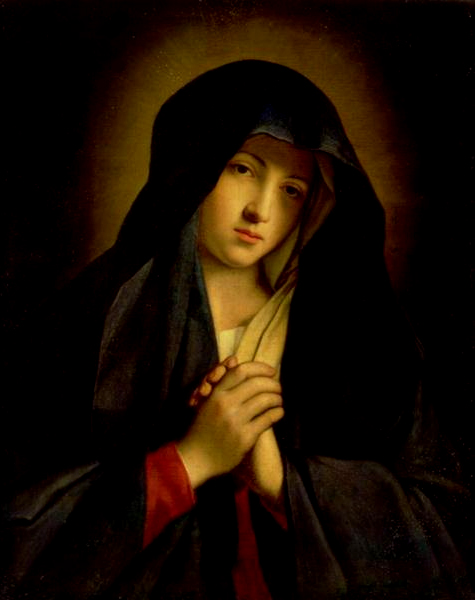
มารีย์ (มารดาพระเยซู)

|name=มารีย์
|image=The Madonna in Sorrow.jpg
|caption="แม่พระระทมทุกข์" วาดโดยโจวันนี บัตติสตา ซัลวี ดา ซัสโซแฟร์ราโต|ซัสโซแฟร์ราโต ราวคริสต์ศตวรรษที่ 17
|birth_date= ไม่ปรากฏ แต่ได้กำหนดให้วันที่ 8 กันยายนเป็นวันฉลองแม่พระบังเกิด
|ethnicity=ยิว
|residence = นาซาเรธ แคว้นกาลิลี
|nationality=วงศ์วานอิสราเอล|อิสราเอล จักรวรรดิโรมัน"The Life of Jesus of Nazareth", By Rush Rhees, (BiblioBazaar, LLC, 2008), page 62
|parents=นักบุญโยอาคิมและนักบุญอันนาRonald Brownrigg, Canon Brownrigg "Who's Who in the New Testament" 2001 ISBN 0-415-26036-1 page T-62
|spouse = นักบุญโยเซฟRuiz, Jean-Pierre. "Between the Crèche and the Cross: Another Look at the Mother of Jesus in the New Testament." "New Theology Review"; Aug2010, Vol. 23 Issue 3, pp3-4
|children = พระเยซู
มารีย์ กิจการของอัครทูต บทที่ 1 ข้อที่ 14 . คริสตจักรไคร้สตเชิช กรุงเทพ. เรียกข้อมูลวันที่ 25 ก.ค. พ.ศ. 2554 (, "มัรยาม", "มีเรียม") คริสต์ศาสนิกชนบางนิกายเรียกว่าพระแม่มารีย์ พระนางมารีย์พรหมจารี () หรือพระนางมารีย์พระมารดาพระเจ้า|พระชนนีพระเป็นเจ้า (Mary, Mother of God) (ในอัลกุรอานว่านางมัรยัม) เป็นสตรีชาวยิวจากเมืองนาซาเรธ แคว้นกาลิลี คัมภีร์ไบเบิลภาคพันธสัญญาใหม่และคัมภีร์อัลกุรอานระบุตรงกันว่านางได้เป็นมารดาของพระเยซูโดยแม่พระรับสาร|อำนาจของพระเจ้า
ไฟล์:พระแม่มารี.jpg|thumb|รูปปั้นพระแม่มารี ทรงอุ้มพระกุมาร(พระเยซู) หน้าศูนย์มิสซังราชบุรี
พระวรสารนักบุญมัทธิวและพระวรสารนักบุญลูการะบุว่ามารีย์เป็นหญิงพรหมจรรย์ ("παρθένος, parthénos" ในภาษากรีก) มัทธิว 1:23 ใช้คำภาษากรีกว่า "parthénos" ซึ่งแปลว่าพรหมจารี ขณะที่ฉบับภาษาฮีบรู หนังสืออิสยาห์ บทที่ 7 ข้อที่ 14 ซึ่งภาคพันธสัญญาใหม่ใช้อ้างอิงมากลับระบุแค่เป็น "Almah" ซึ่งแปลว่าหญิงสาว ดูบทความว่าด้วย "parthénos" ใน Bauer/(Arndt)/Gingrich/Danker, "A Greek-English Lexicon of the New Testament and Other Early Christian Literature", พิมพ์ครั้งที่ 2, สำนักพิมพ์มหาวิทยาลัยชิคาโก, 1979, หน้า 627 ชาวคริสต์เชื่อสืบกันมาแต่อดีตว่านางได้ตั้งครรภ์บุตรด้วยอำนาจพระวิญญาณบริสุทธิ์ขณะที่ยังเป็นหญิงพรหมจรรย์ ส่วนชาวมุสลิมก็เชื่อว่านางตั้งครรภ์ด้วยโองการของอัลลอฮ์|พระเจ้า เหตุการณ์นี้เกิดขึ้นเมื่อนางได้หมั้นหมายกับนักบุญโยเซฟแล้วและอยู่ระหว่างรอพิธีแต่งงานBrowning, W. R. F. "A dictionary of the Bible". 2004 ISBN 0-19-860890-X page 246 เมื่อนางได้แต่งงานกับโยเซฟแล้วก็ย้ายไปอยู่ที่เมืองเบธเลเฮมซึ่งได้เป็นที่ประสูติพระเยซู ตามธรรมเนียมยิวการหมั้นน่าจะเกิดขึ้นเมื่อนางอายุราว 12 ปีแล้วให้การประสูติของพระเยซู|กำเนิดพระเยซูในหนึ่งปีหลังจากนั้น Dale C. Allison, "Matthew: A Shorter Commentary", p.12
คัมภีร์ภาคพันธสัญญาใหม่เริ่มกล่าวถึงนางด้วยเหตุการณ์แม่พระรับสาร เมื่อทูตสวรรค์กาเบรียลมาปรากฏกายต่อหน้านาง แล้วแจ้งว่าพระเจ้าทรงเลือกนางให้เป็นมารดาของพระเยซู คริสตจักรและข้อเขียนนอกพระคัมภีร์ในยุคแรกยังระบุว่าบิดามารดาของนางเป็นคู่สามีภรรยาสูงอายุชื่อนักบุญโยอาคิมและนักบุญอันนา คัมภีร์ไบเบิลบันทึกถึงบทบาทของนางในชีวิตของพระเยซูตั้งแต่การตั้งครรภ์พระองค์จนถึงการเสด็จขึ้นสวรรค์ของพระเยซู|พระองค์เสด็จขึ้นสวรรค์ ข้อเขียนจากคัมภีร์นอกสารบบยังกล่าวว่าหลังจากมรณกรรมนางได้แม่พระรับเกียรติยกขึ้นสวรรค์|รับการยกขึ้นสวรรค์ทั้งกายและวิญญาณด้วย สมโภชแม่พระรับเกียรติยกขึ้นสวรรค์ . เขตมิสซังกรุงเทพฯ. เรียกข้อมูลวันที่ 14 ก.พ. พ.ศ. 2554
ชาวโรมันคาทอลิก อีสเทิร์นออร์ทอดอกซ์ ออเรียนทัลออร์ทอดอกซ์ แองกลิคัน และลูเทอแรน เชื่อว่ามารีย์ในฐานะที่เป็นมารดาของพระเยซูย่อมถือว่าเป็นพระมารดาพระเจ้า (Μήτηρ Θεοῦ) ด้วย ซึ่งตามตัวอักษร (คำว่า theotokos) แปลว่าผู้ให้กำเนิดพระเจ้า พระแม่มารีย์เป็นที่เคารพนับถือมาตั้งแต่ศาสนาคริสต์ยุคแรกBurke, Raymond L.; et al. (2008). "Mariology: A Guide for Priests, Deacons, Seminarians, and Consecrated Persons" ISBN 978-1-57918-355-4 page 178"Mary for evangelicals" by Tim S. Perry, William J. Abraham 2006 ISBN 0-8308-2569-X page 142 ตลอดยุคสมัยนางได้เป็นแรงบันดาลใจให้เกิดงานศิลปะ ดนตรี และวรรณกรรมมากมายในคริสต์ศาสนา
คริสต์ศาสนานิกายต่าง ๆ จะมีความเชื่อและหลักปฏิบัติที่แสดงถึงเลื่อมใสต่อพระแม่มารีย์แตกต่างกัน ไป คริสตจักรโรมันคาทอลิกมีมารีย์วิทยา|หลักความเชื่อเกี่ยวกับพระแม่มารีย์โดยเฉพาะ เช่น แม่พระปฏิสนธินิรมล|การปฏิสนธินิรมล แม่พระรับเกียรติยกขึ้นสวรรค์|การถูกรับขึ้นสวรรค์ทั้งกายและวิญญาณ ชาวคาทอลิกเรียกนางว่าแม่พระหรือพระแม่เจ้า (Our Lady) และมีการแสดงความเคารพต่อนางด้วยเชื่อว่านางเป็นราชินีสวรรค์และมารดาคริสตจักร แต่ชาวโปรเตสแตนต์ส่วนมากไม่ยอมรับความเชื่อเหล่านี้"Christian belief and practice" by Gordon Geddes, Jane Griffiths 2002 ISBN 0-435-30691-X page 12"Mary, the mother of Jesus." "The New Dictionary of Cultural Literacy, Houghton Mifflin". Boston: Houghton Mifflin, 2002. Credo Reference. Web. 28 September 2010. ทั้งเห็นว่านางมีบทบาทเพียงเล็กน้อยเท่านั้นในคริสต์ศาสนา เพราะคัมภีร์ไบเบิลเองก็กล่าวถึงนางเพียงสั้น ๆ นางจึงเป็นเพียงธรรมิกชนและมิได้ถูกยกขึ้นตามความเชื่อที่กล่าวมาข้างต้น
== ทัศนะอิสลาม ==
ส่วนชาวมุสลิมเรียกมารีย์มารดาของพระเยซู (นบีอีซา) ว่า "มัรยัม" และเชื่อเช่นเดียวกับชาวคริสต์ทั่วไปว่านางให้กำเนิดนบีทั้งที่เป็นหญิงพรหมจรรย์ ในอัลกุรอานยังมีชื่อบทที่ตั้งตามชื่อนางโดยเฉพาะ (คือบทที่ 19 ซูเราะฮ์มัรยัม) กล่าวถึงหลายเหตุการณ์เกี่ยวกับนาง ทั้งก่อนเกิด ตอนเกิด ตอนเติบโต การรับสารจากทูตสวรรค์ว่าจะมีบุตรโดยการเป่าวิญญาณเข้าไปในครรภ์ เพื่อให้กำเนิดนบีอีซา มีการบ่งบอกการเกิดของนางมัรยัมในกุรอาน โดยนางฮันนะฮ์มารดาของมัรยัมได้บนบานกับพระเจ้าไว้ว่าขอให้มีบุตรและหากมีบุตรก็จะมอบให้กับโบสถ์เพื่อการสักการะพระเจ้า ดังใน ซูเราะฮ์ อาละอิมรอน วรรคที่ 35-36
== ดูเพิ่ม ==
* โรมันคาทอลิก
* ชีวิตของพระนางพรหมจารี
== แหล่งค้นคว้าเพิ่มเติม ==
* อัญชลี สุสายัณห์. “แมรีในฐานะแม่พระ (Mother of God) กับความเปลี่ยนแปลงของคริสตศาสนาในยุโรป.” "รวมบทความประวัติศาสตร์" 24 (2545): 1-30.
== อ้างอิง ==
* ความหมายอัลกุรอ่าน ภาษาไทย โดย สมาคมนักเรียนเก่าอาหรับ
หมวดหมู่:พระแม่มารีย์|
หมวดหมู่:ผู้หญิงในพันธสัญญาใหม่